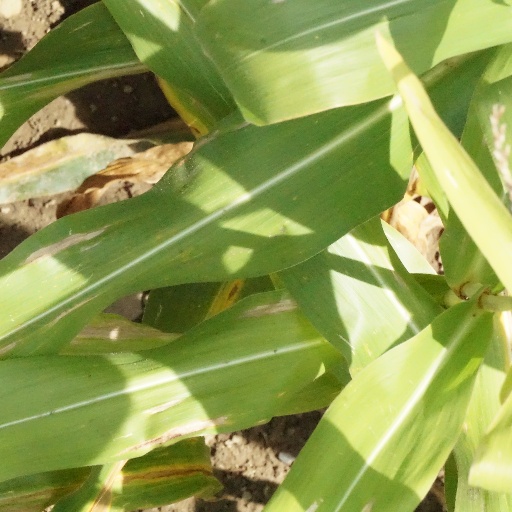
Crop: maize; corn